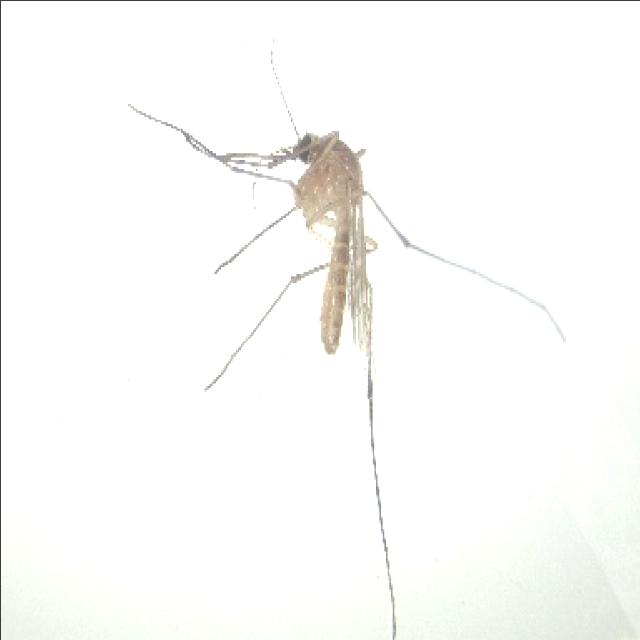
Species: culex_pipiens